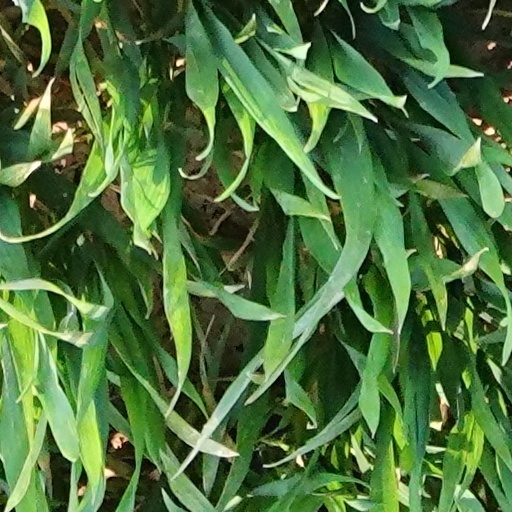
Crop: wheat